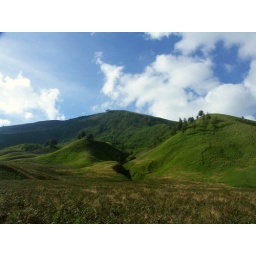
Pic by Pauline,Spectacular view of Savana field and concave wall of caldera.